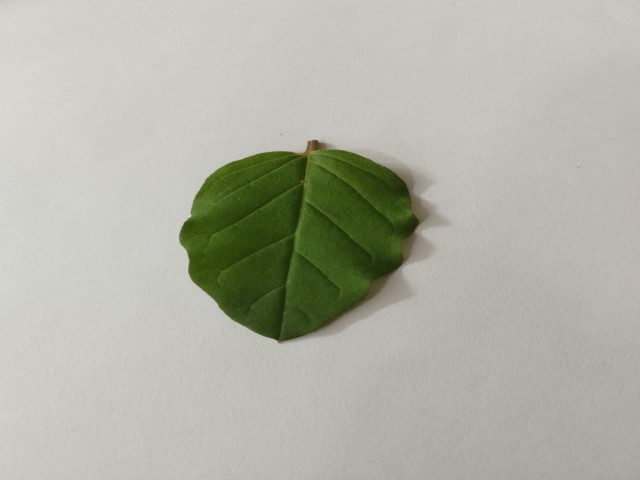
Plant: punarnava